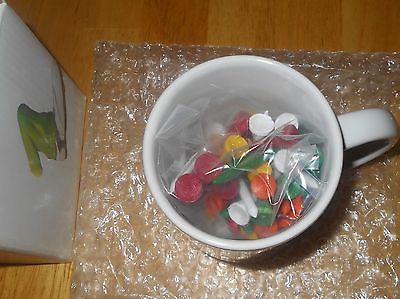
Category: mug